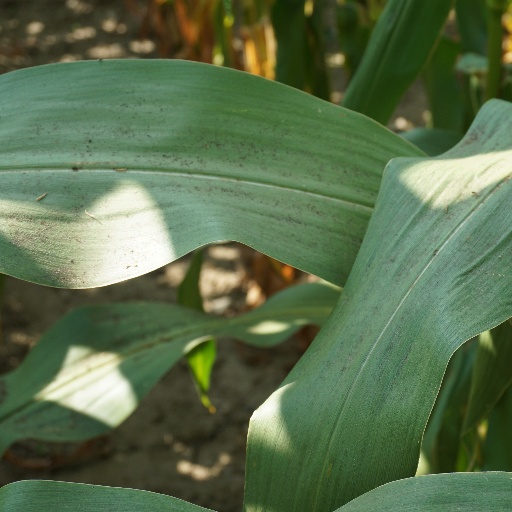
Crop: maize; corn